Biesowice railway station

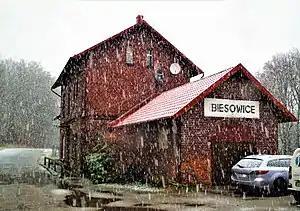

Biesowice is a PKP railway station in Biesowice (Pomeranian Voivodeship), Poland.